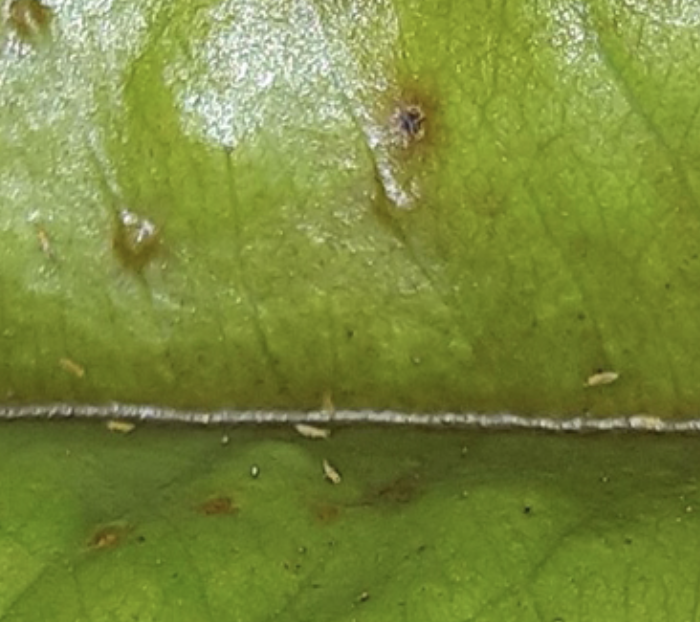
Label: thrips_disease